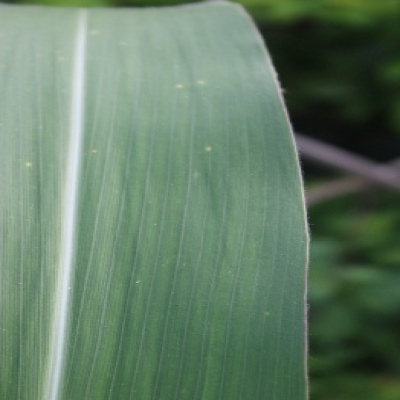
Label: Corn_(Maize)___Leaf_Spot